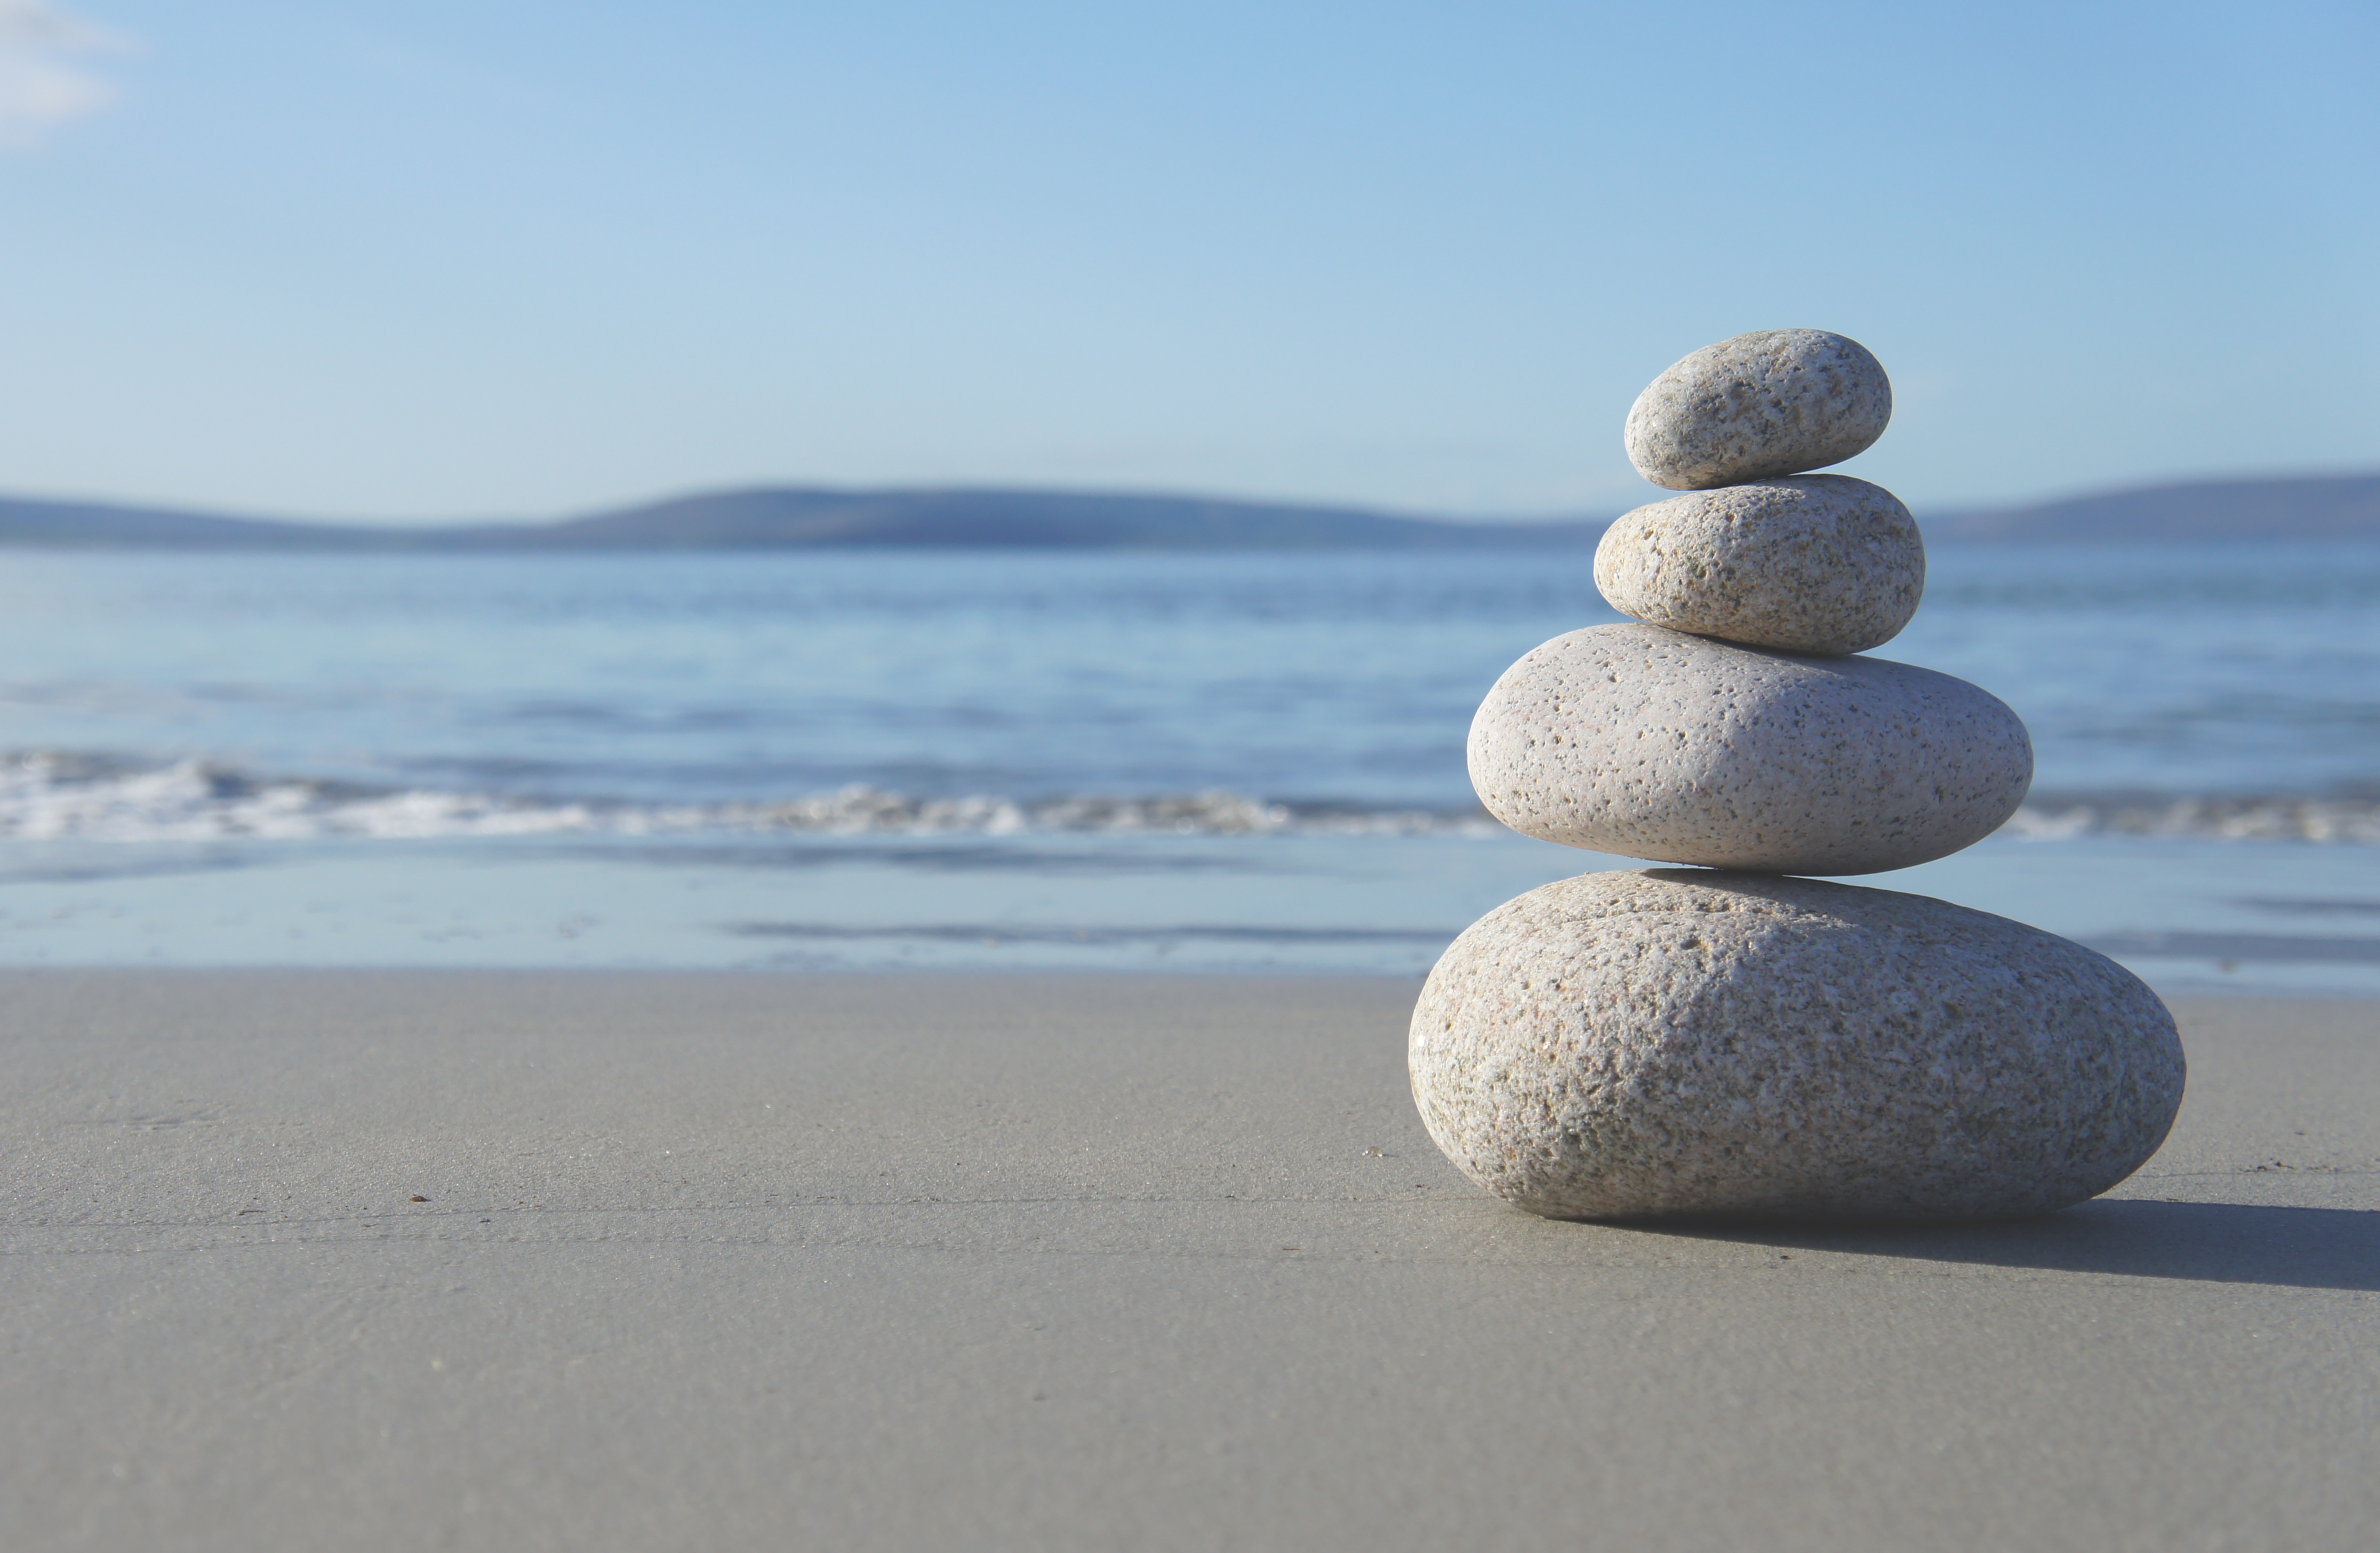
beach, sea, coast, sand, rock, ocean, shore, wave, pebble, material, body of water, wind wave